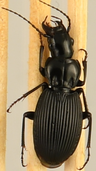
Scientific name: Pterostichus lachrymosus
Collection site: Mountain Lake Biological Station NEON (MLBS), plot MLBS_002